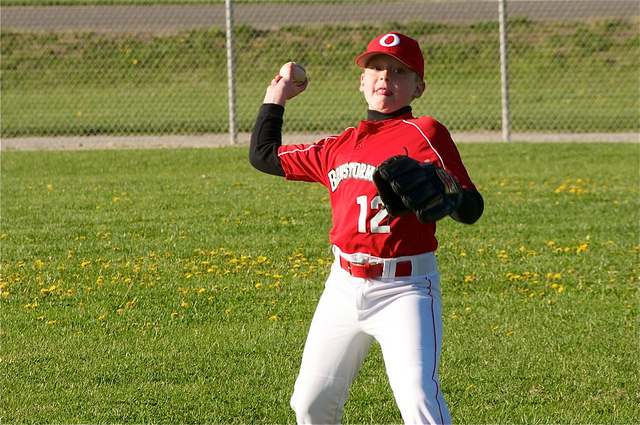
một cậu bé đang chuẩn bị ném quả bóng chày ở trong tay